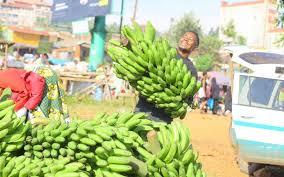
Mwanaume huyu ameshikilia mkungu mkubwa wa ndizi za kijani kibichi.Tabasamu lake linaonyesha furaha,na kuna ndizi zingine nyingi zilizo rundikana mbele yake.
Nyuma yake,kuna barabara,magari na vibanda vya biashara.